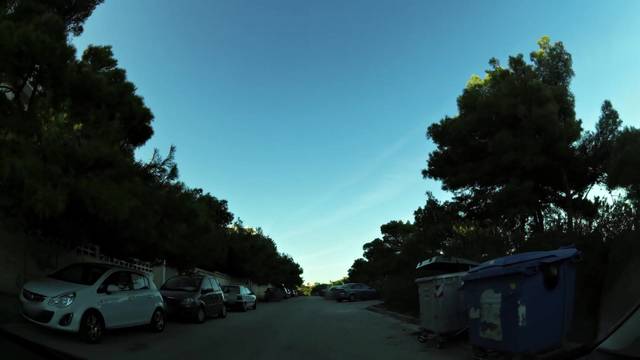
Region: Greece
Coordinates: 38.01, 24.018